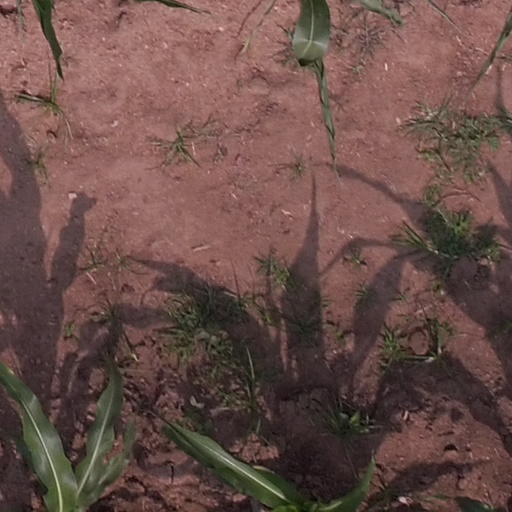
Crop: maize; corn